Mini-grid

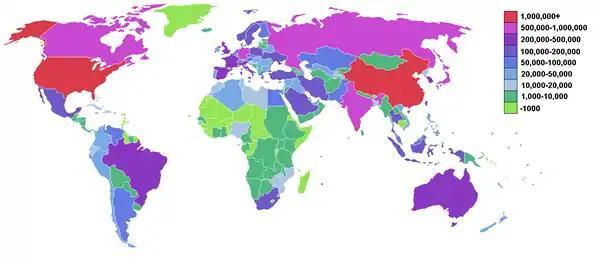
Electricity consumption per country in million kWh, from CIA Factbook, accessed April 2006

A mini-grid is an aggregation of electrical loads and one or more energy sources operating as a single system providing electricity and possibly heat, isolated from a main power grid. A modern mini-grid may include renewable- and fossil fuel-based power generation, energy storage, and load control. A mini grid can be fully isolated from the main grid (wide area synchronous grid) or interconnected to it. If it is interconnected to the main grid, it must also be able to isolate (“island”) from the main grid and continue to serve its customers while operating in an island or autonomous mode. Mini-grids are used as a cost-effective solution for electrifying rural communities where a grid connection is challenging in terms of transmission and cost for the end user population density, with mini-grids often used to electrify rural communities of a hundred or more households that are 10 km or more from the main grid.